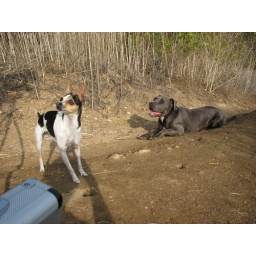
dogs in Fryman canyon